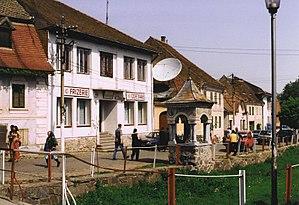
Rășinari est un village transylvain dont le nom signifie « collecteurs de résine » et une commune de Roumanie dans le județ de Sibiu. Au recensement de 2002, sa population comptait 5 645 habitants.